Whitechapel High Street

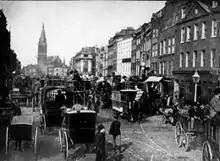
Whitechapel High Street in 1905, looking east towards St Mary's Church

Carey's map of 1795 introduced the modern name "White Chapel High Street" for the part of the street outside the City of London boundary; Whitechapel Road for the western part beginning at St Mary's Church; and Aldgate High Street for the eastern part between the city boundary and the old Roman wall. By 1810 there were 148 numbered buildings.